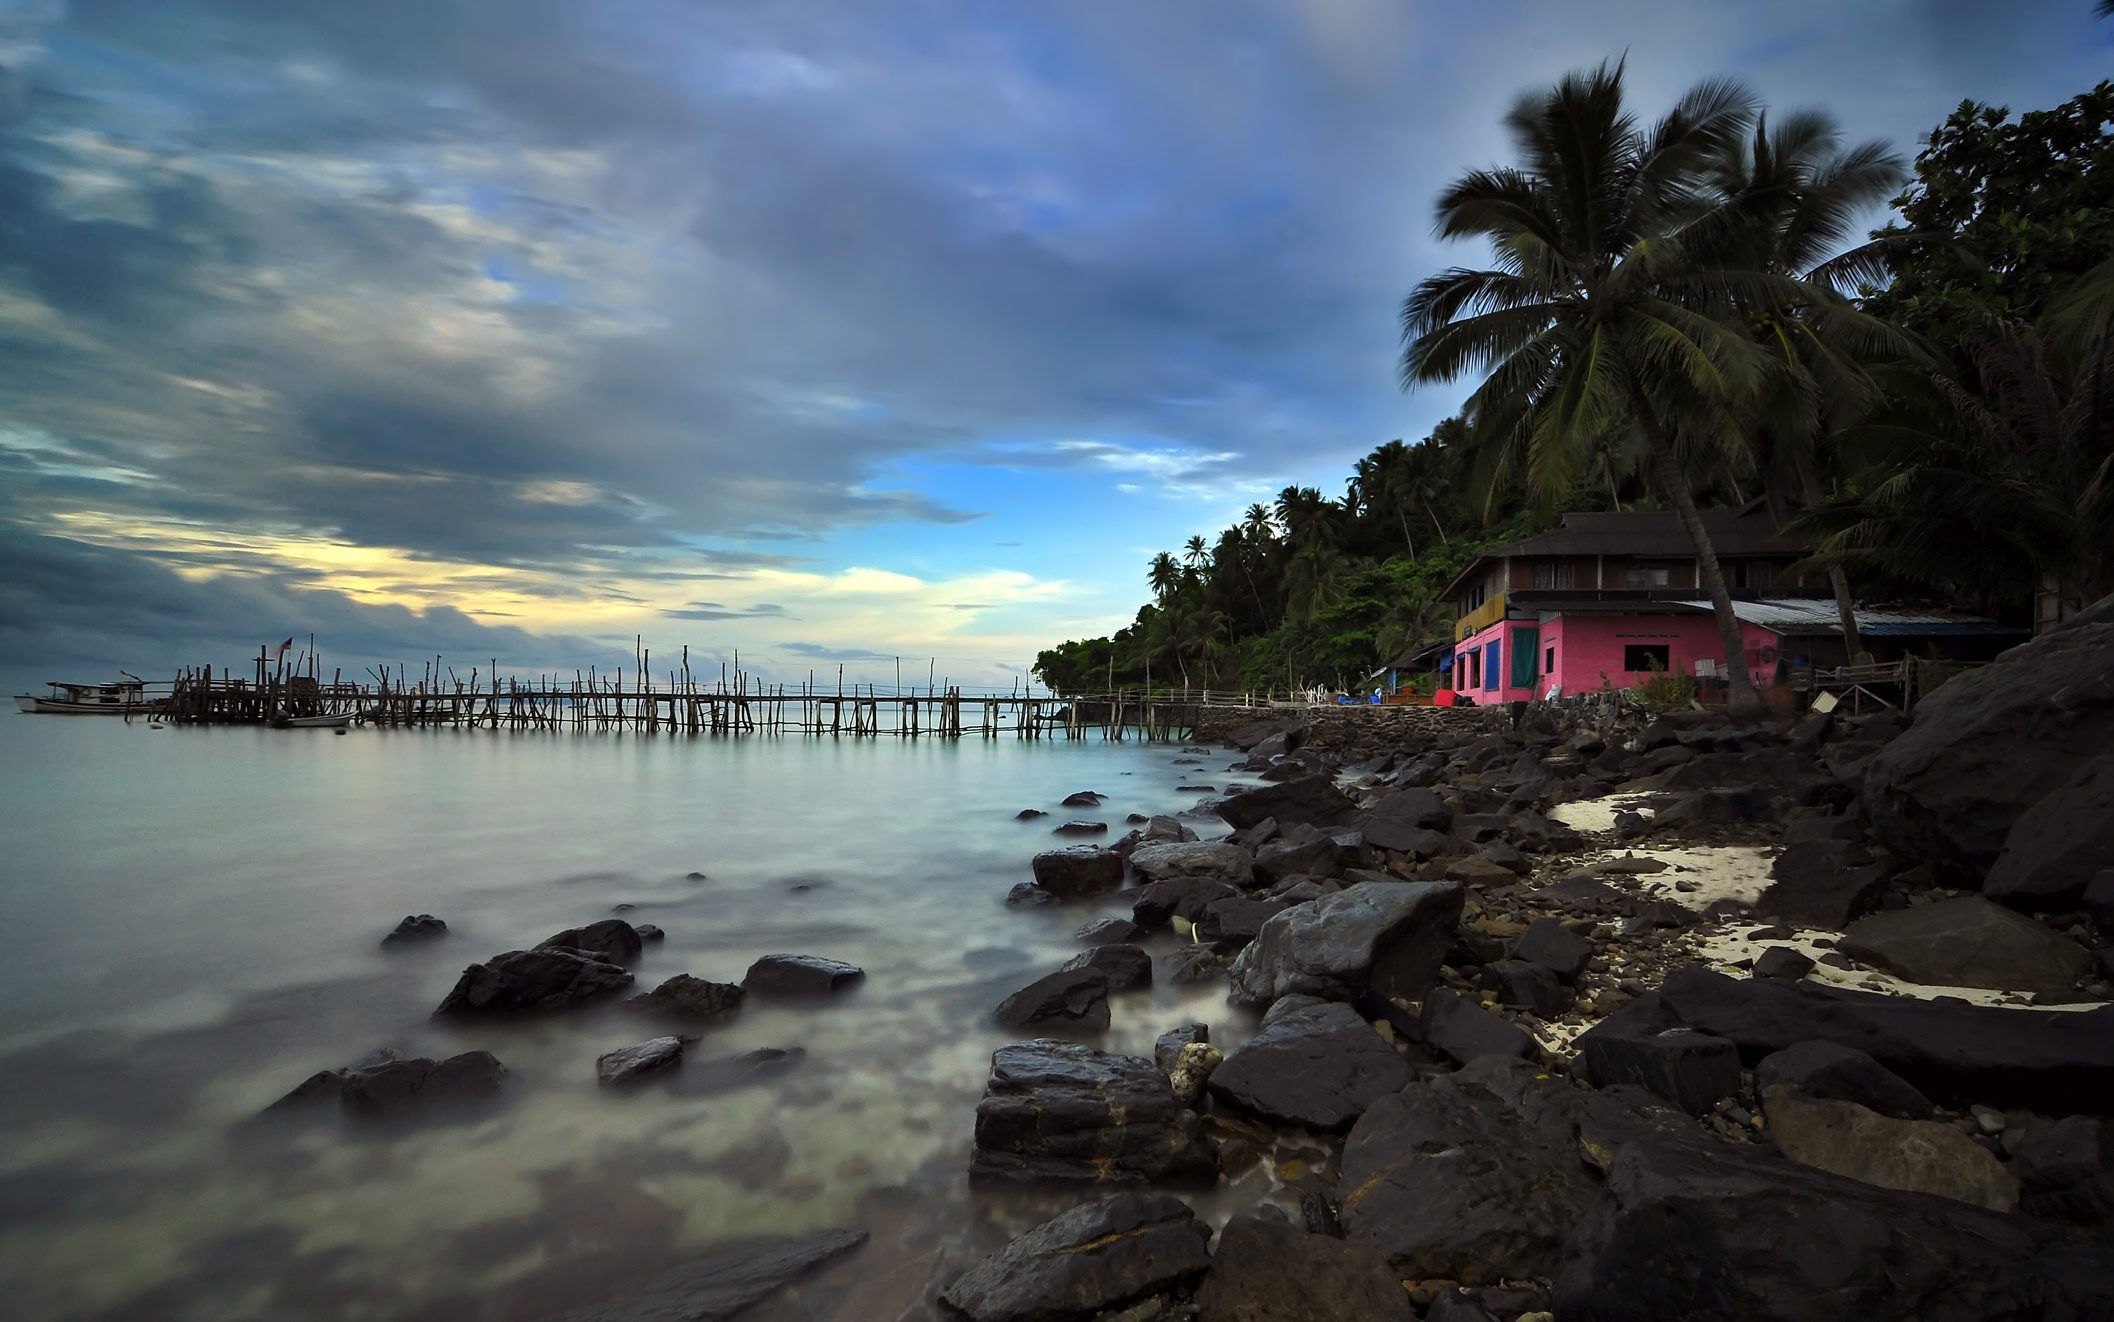
beach, sea, coast, nature, outdoor, rock, ocean, cloud, sunset, shore, wave, travel, dusk, cove, bay, body of water, malaysia, cape, suset, pulau sibu